Pratt & Whitney PW4000

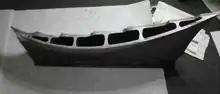
UAL1175 PW4077 fan blade root section fracture surface showing metal fatigue

Variants: PW4052, PW4056, PW4060, PW4062, PW4062A, PW4152, PW4156A, PW4156, PW4158, PW4460 and PW4462.